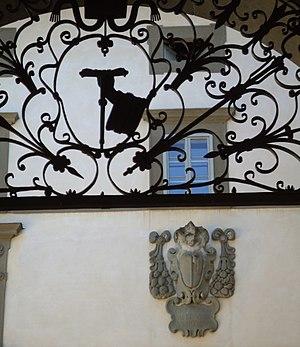
Giovanni Gualberto ou Jean Gualbert en français, né à Tavarnelle Val di Pesa près de Florence en 995 ou 999 - mort à Badia a Passignano en 1073, est un saint catholique, abbé et fondateur de la congrégation des Vallombrosains ; fêté le 12 juillet.